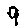
Label: 9